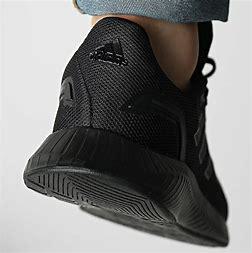
Brand: Adidas
Model: Runfalcon 2